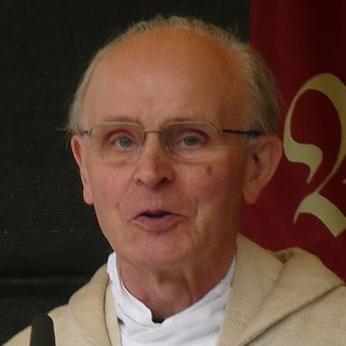
Age: 75